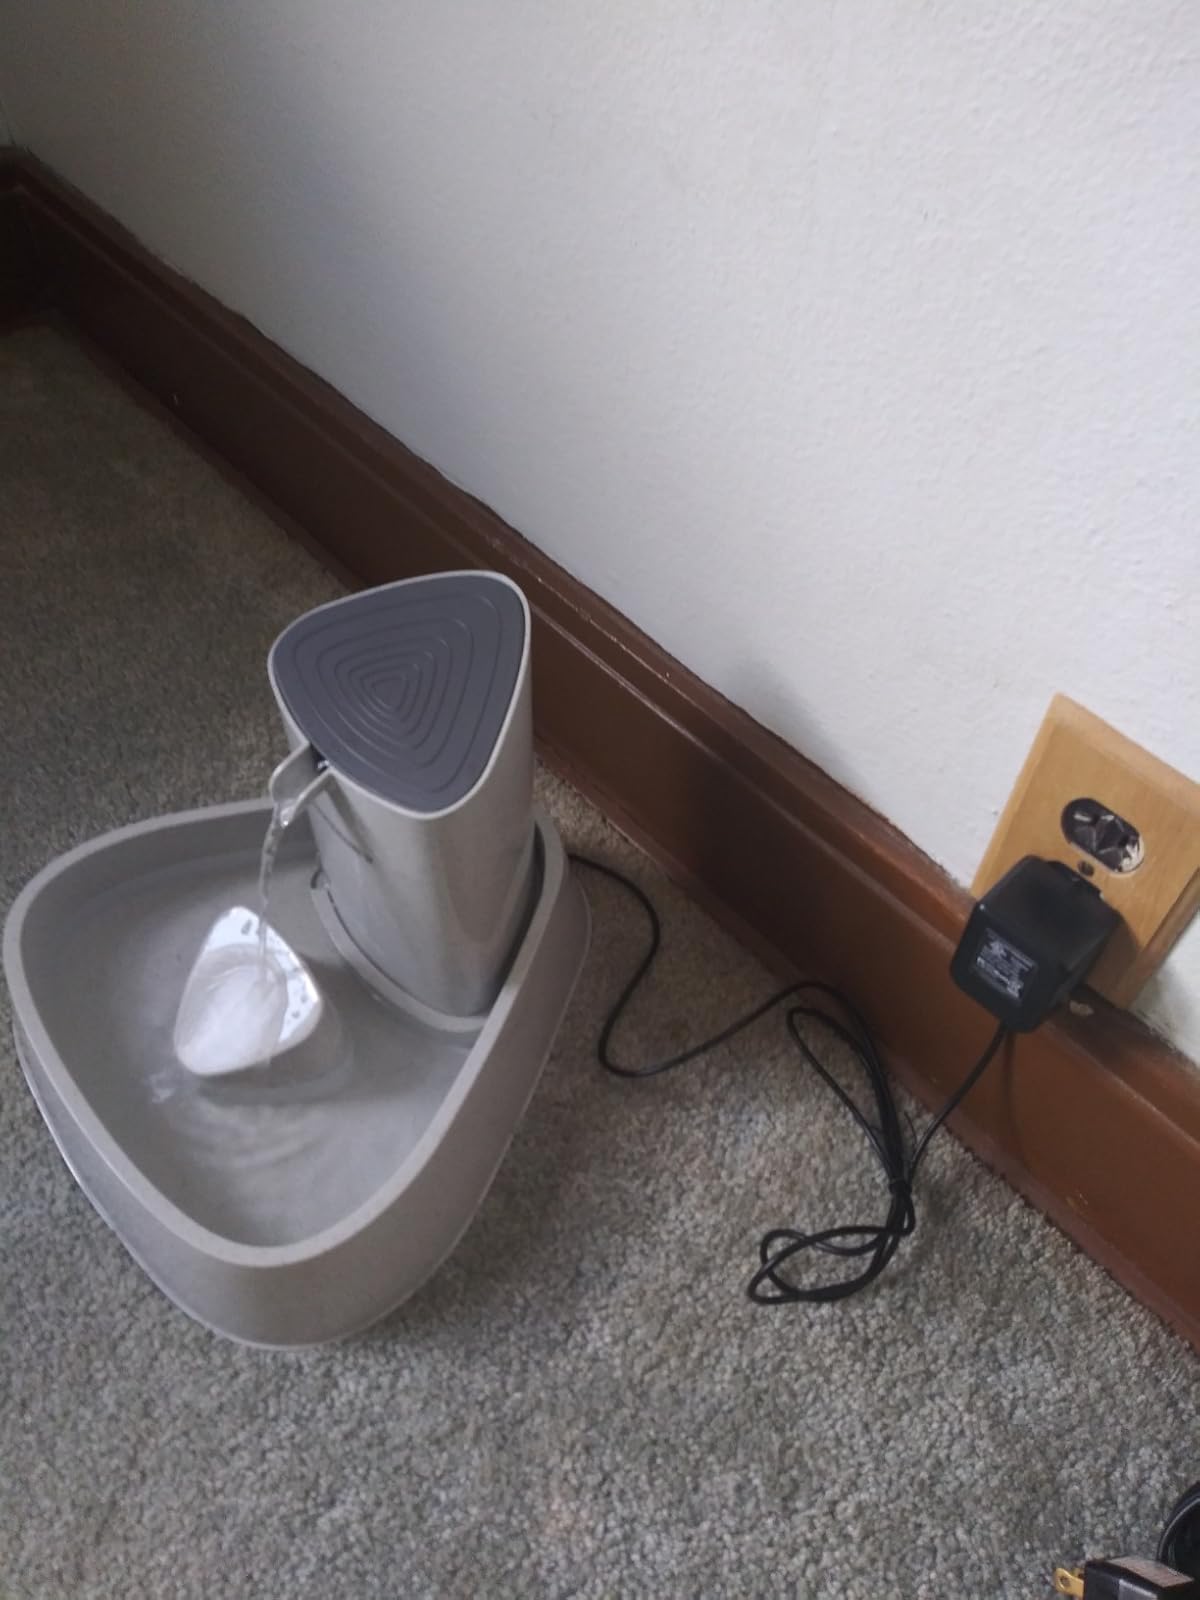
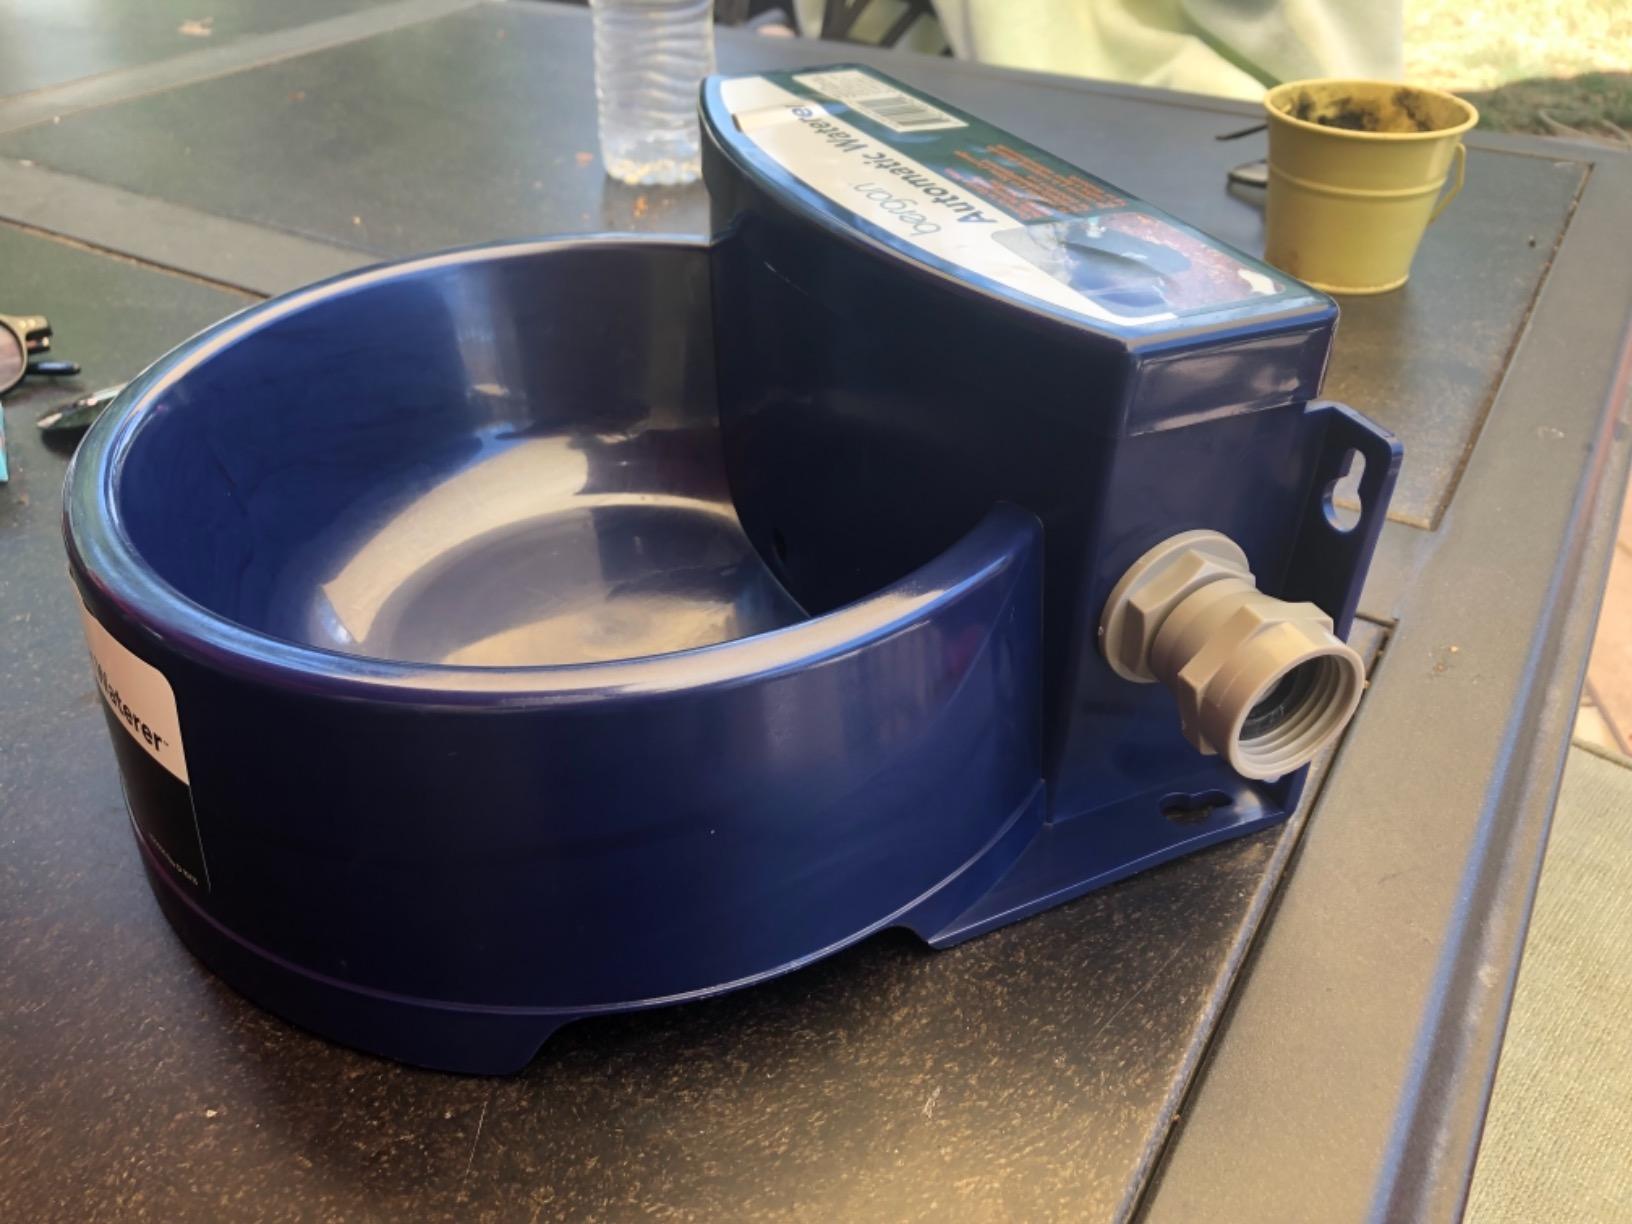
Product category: items_bowl
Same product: no